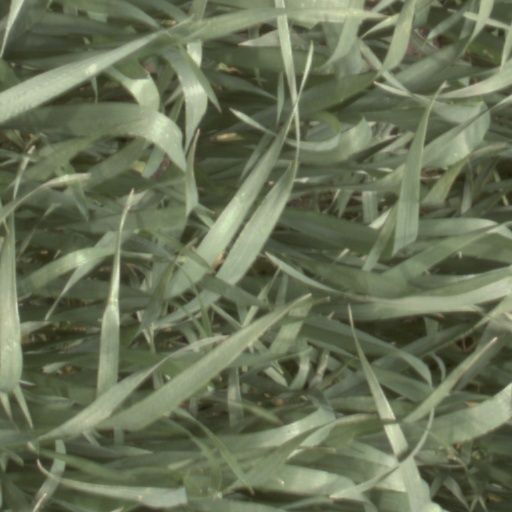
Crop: wheat